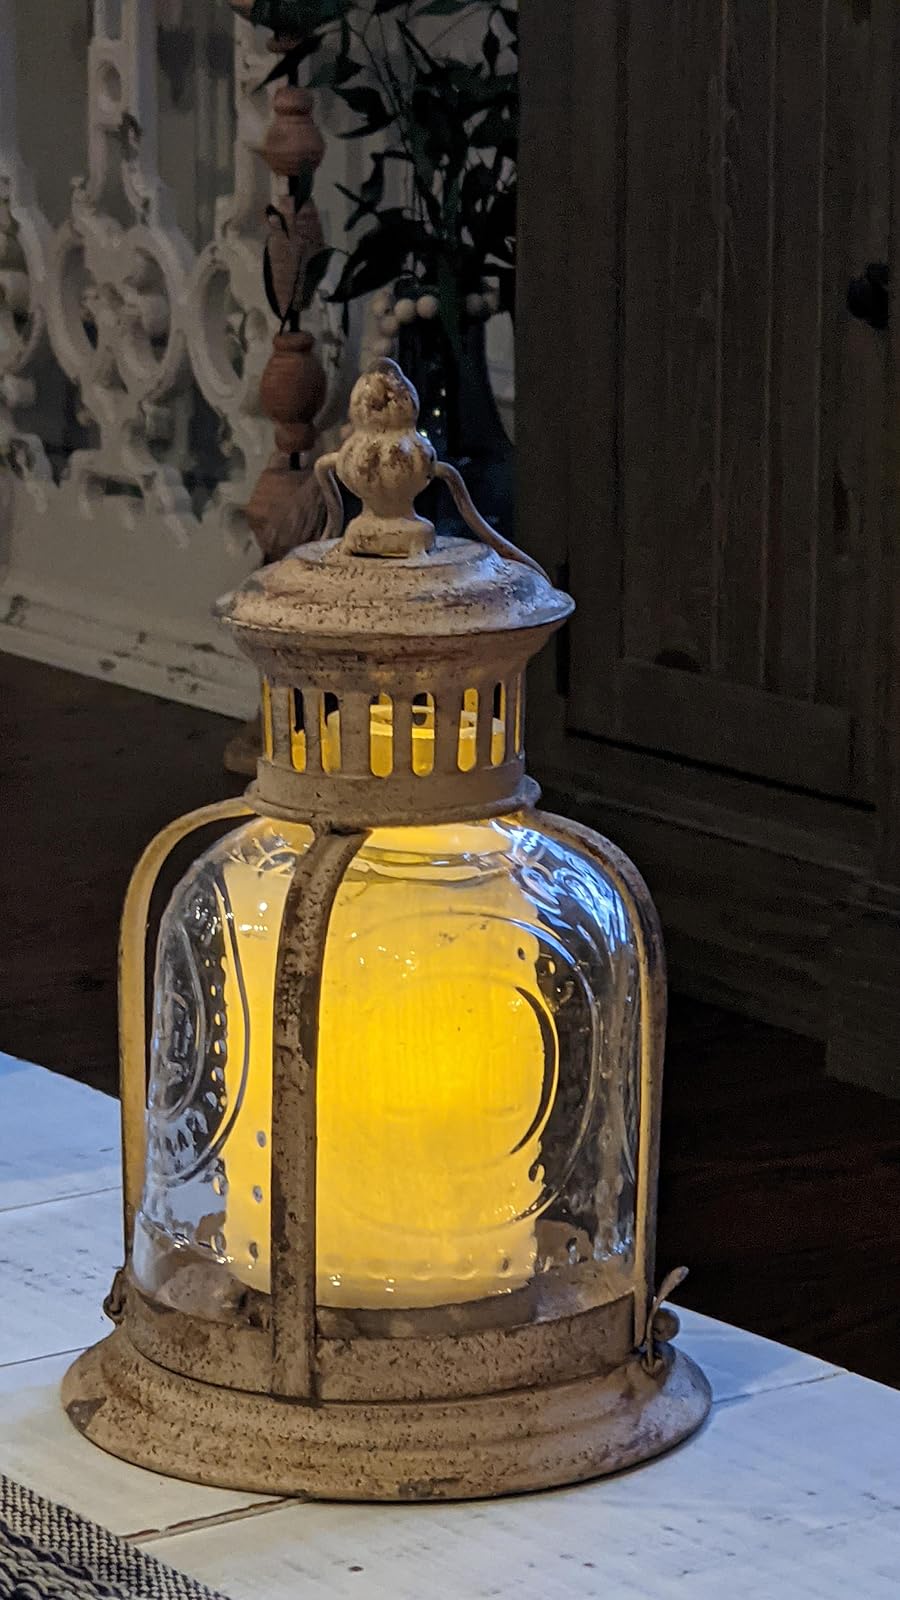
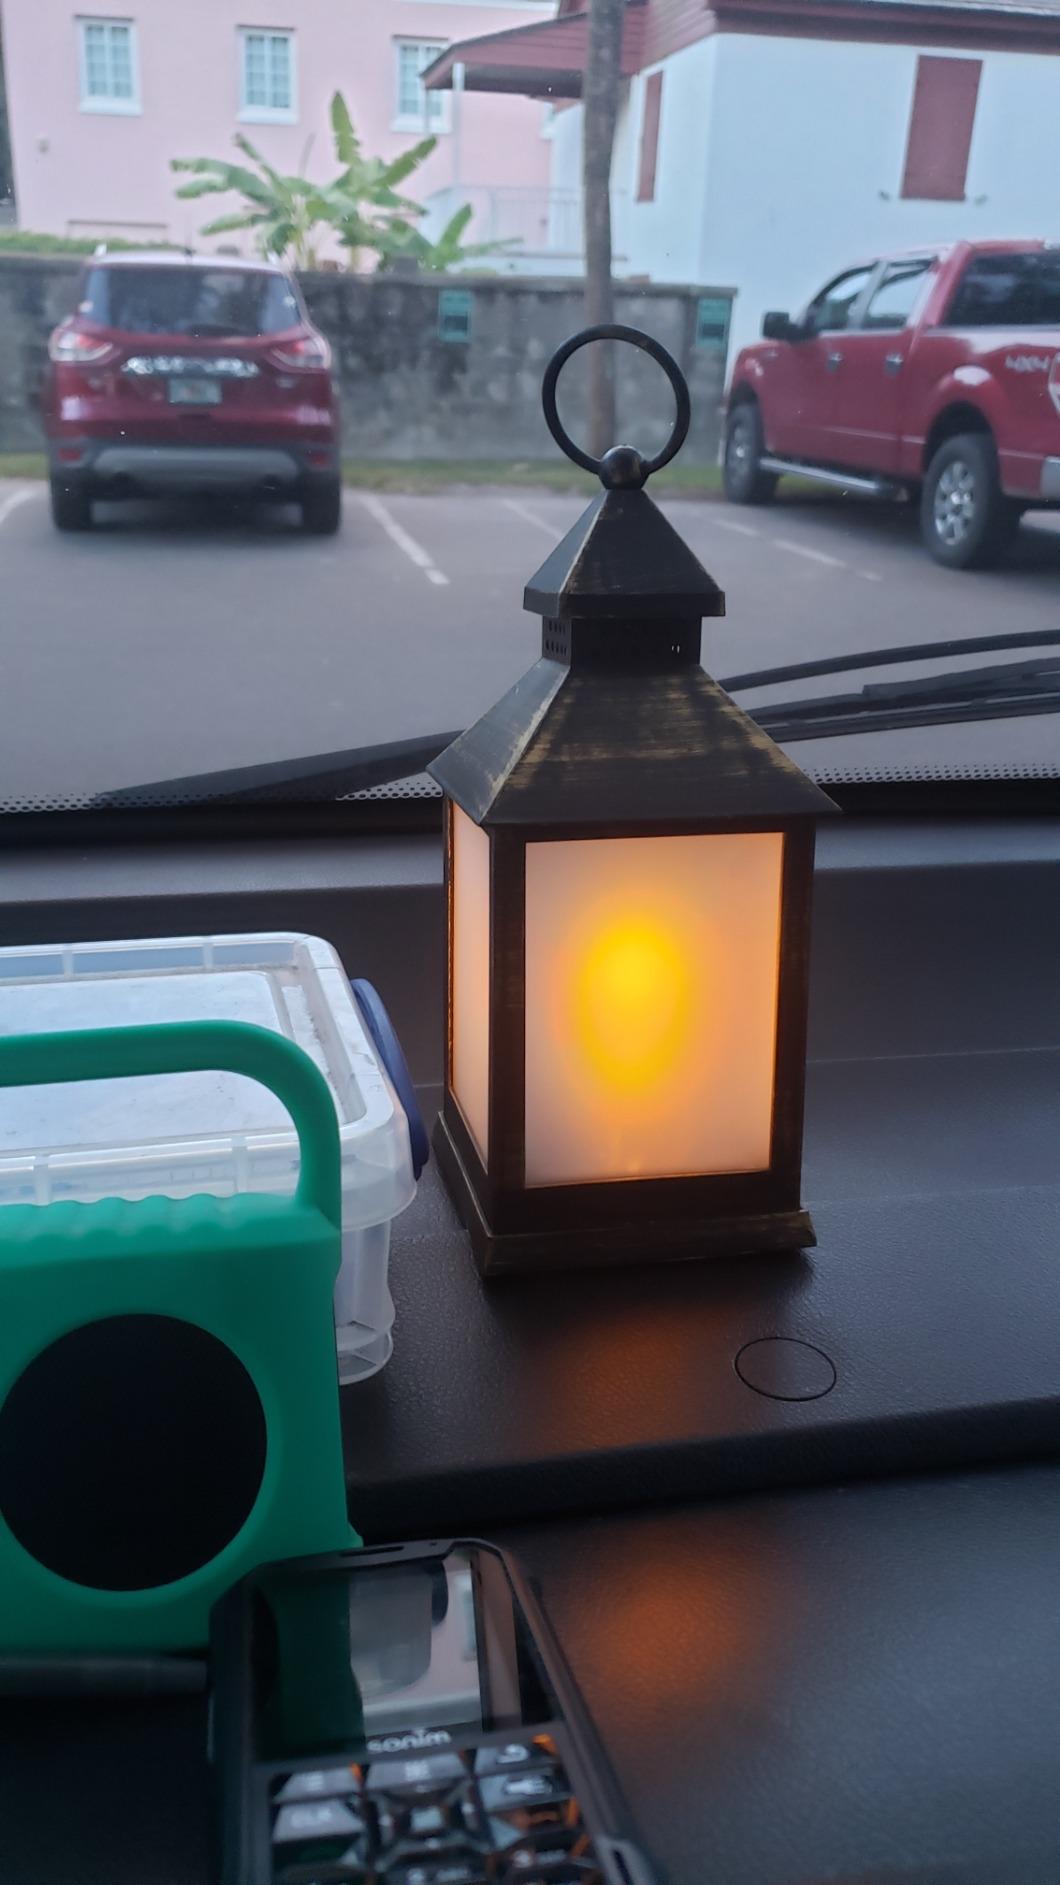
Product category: lantern
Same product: no